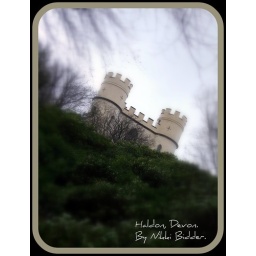
castle in the sky